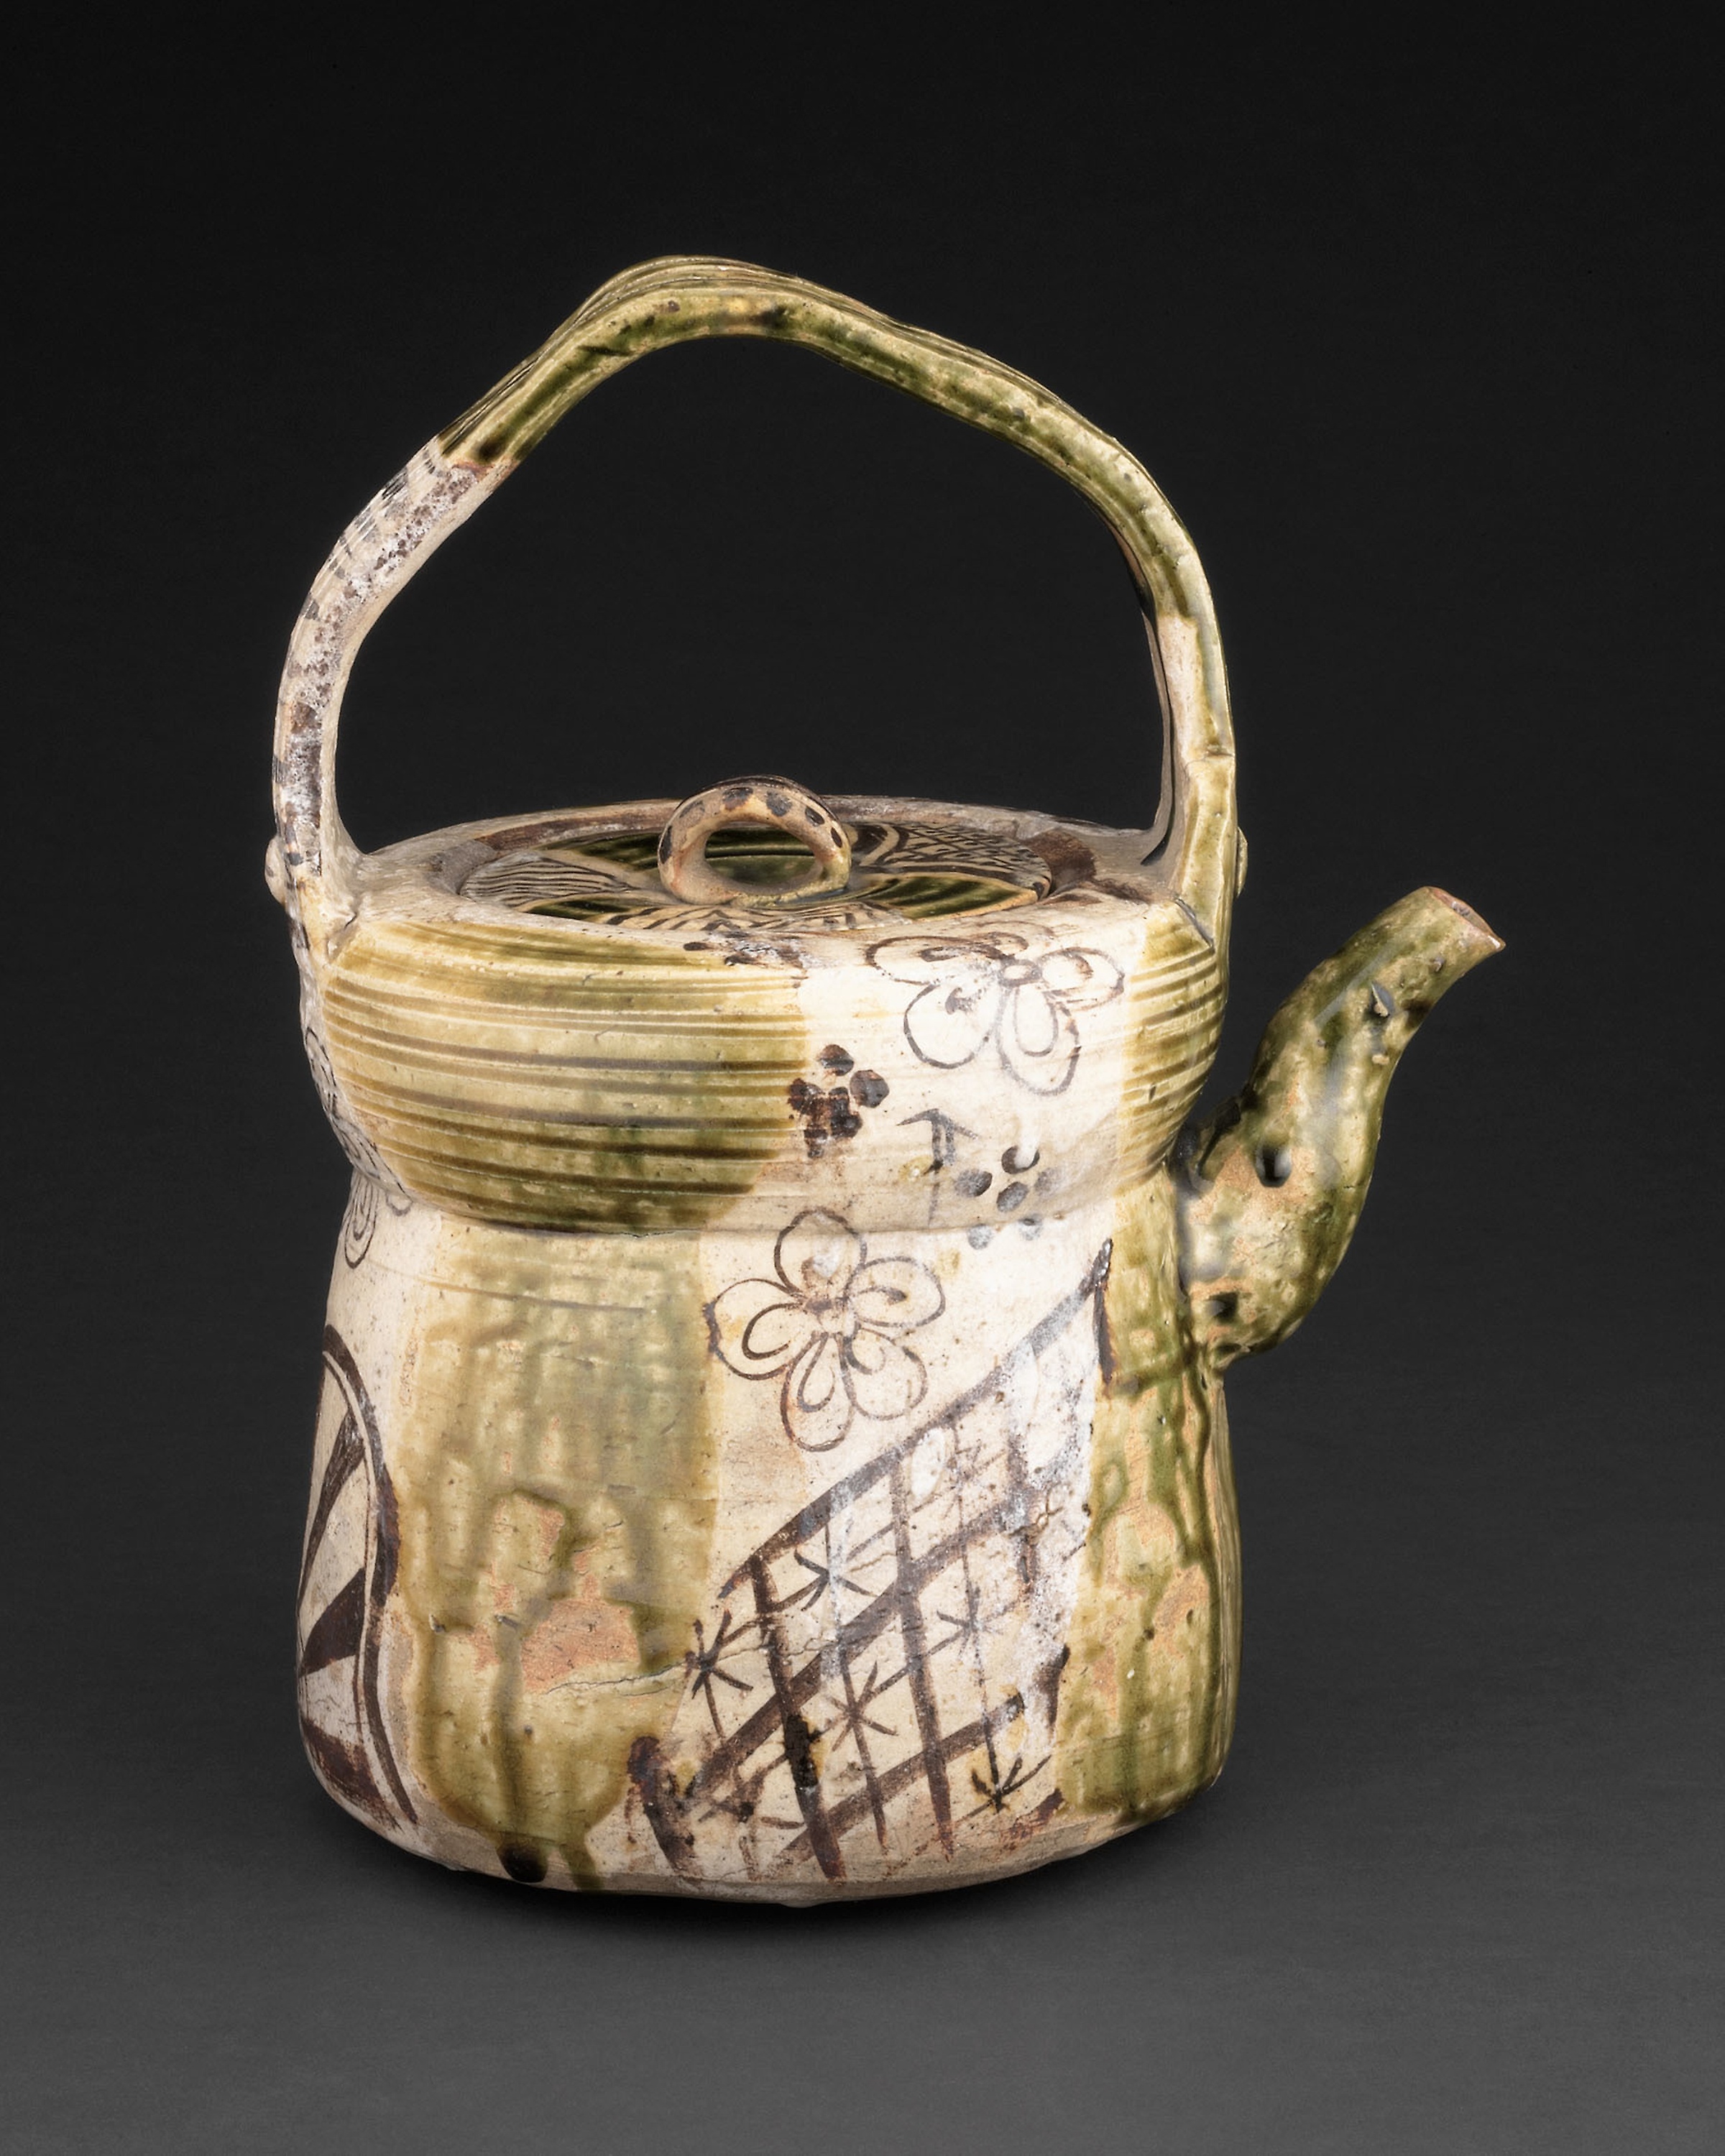
teapot, tableware, pottery, ceramic, pitcher, kettle, jug, artifact